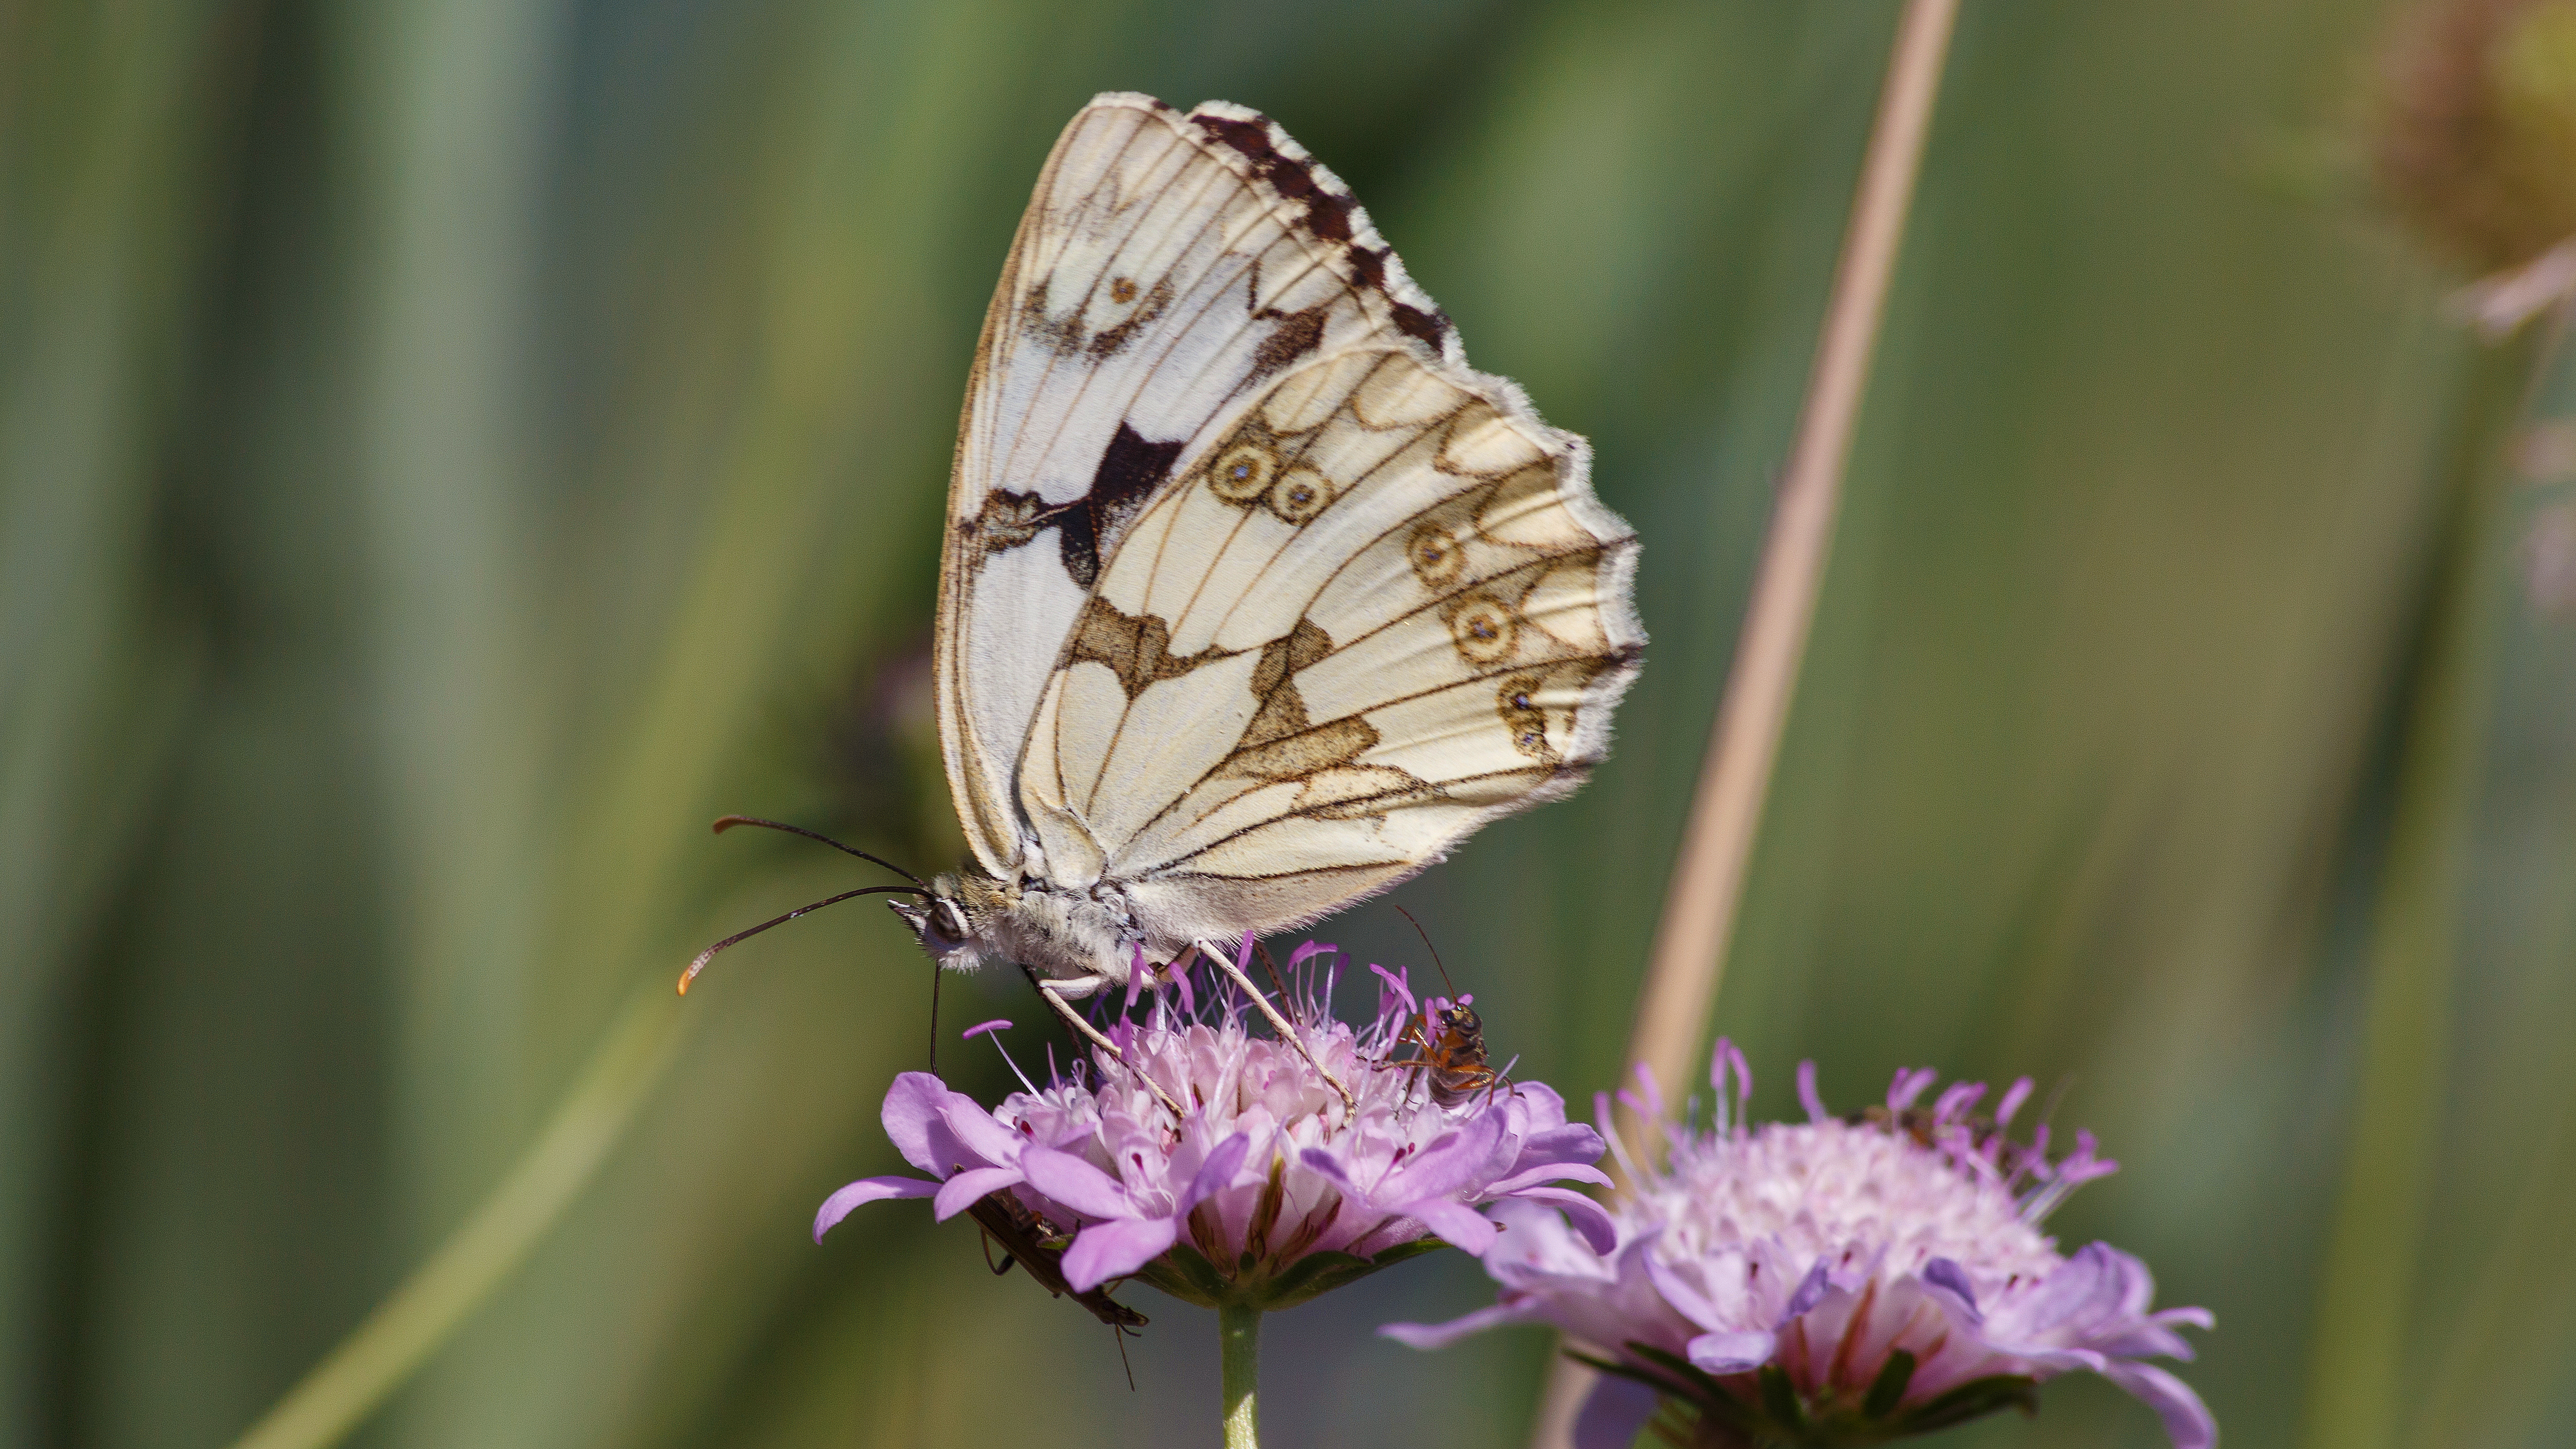
nature, plant, photography, flower, insect, macro, botany, butterfly, closeup, flora, fauna, invertebrate, close up, papillon, nectar, pieridae, macro photography, arthropod, pollinator, moths and butterflies, lycaenid, brush footed butterfly, colias